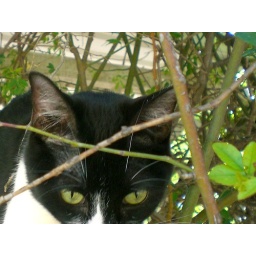
23/30. she loves to climb in the yellow rose arbor!